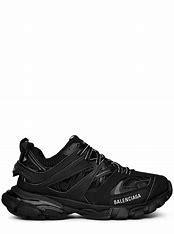
Brand: Balenciaga
Model: Track